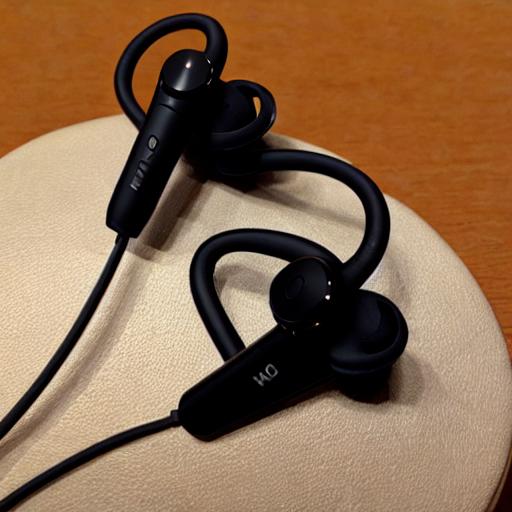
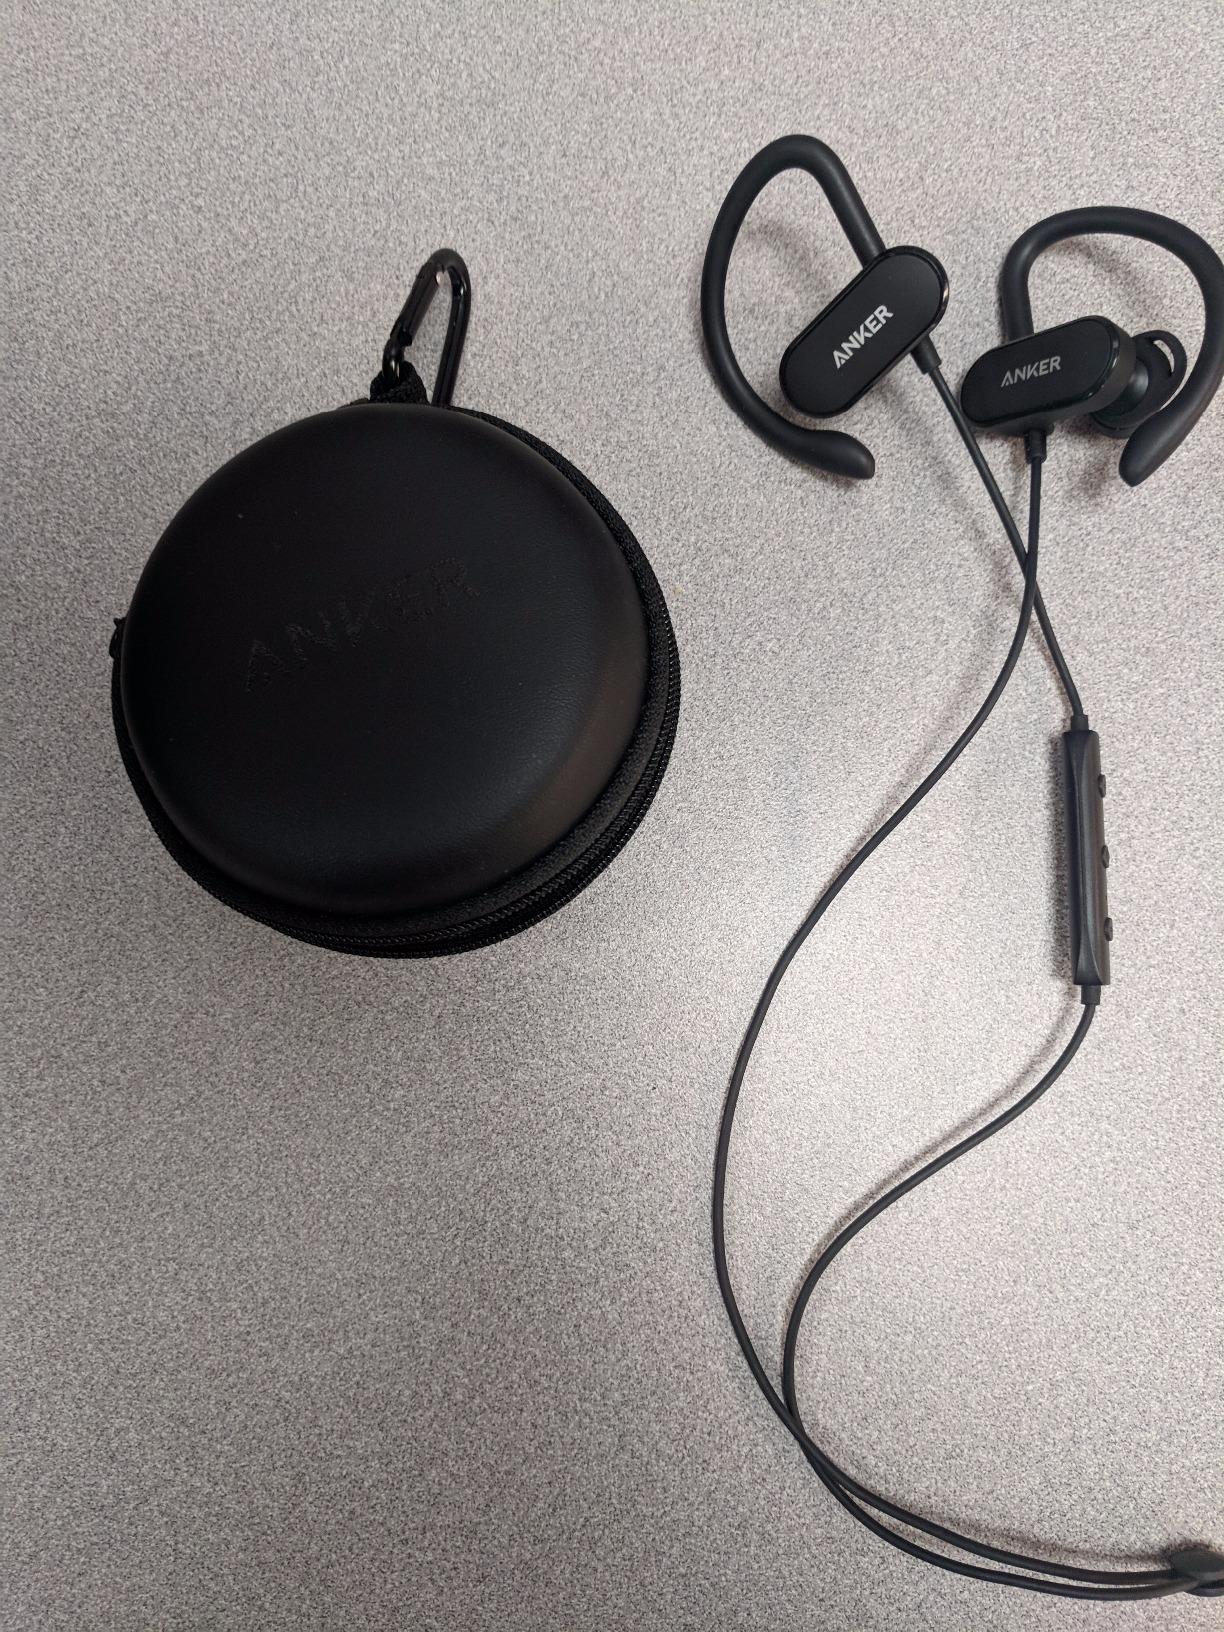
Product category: headphones
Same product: no